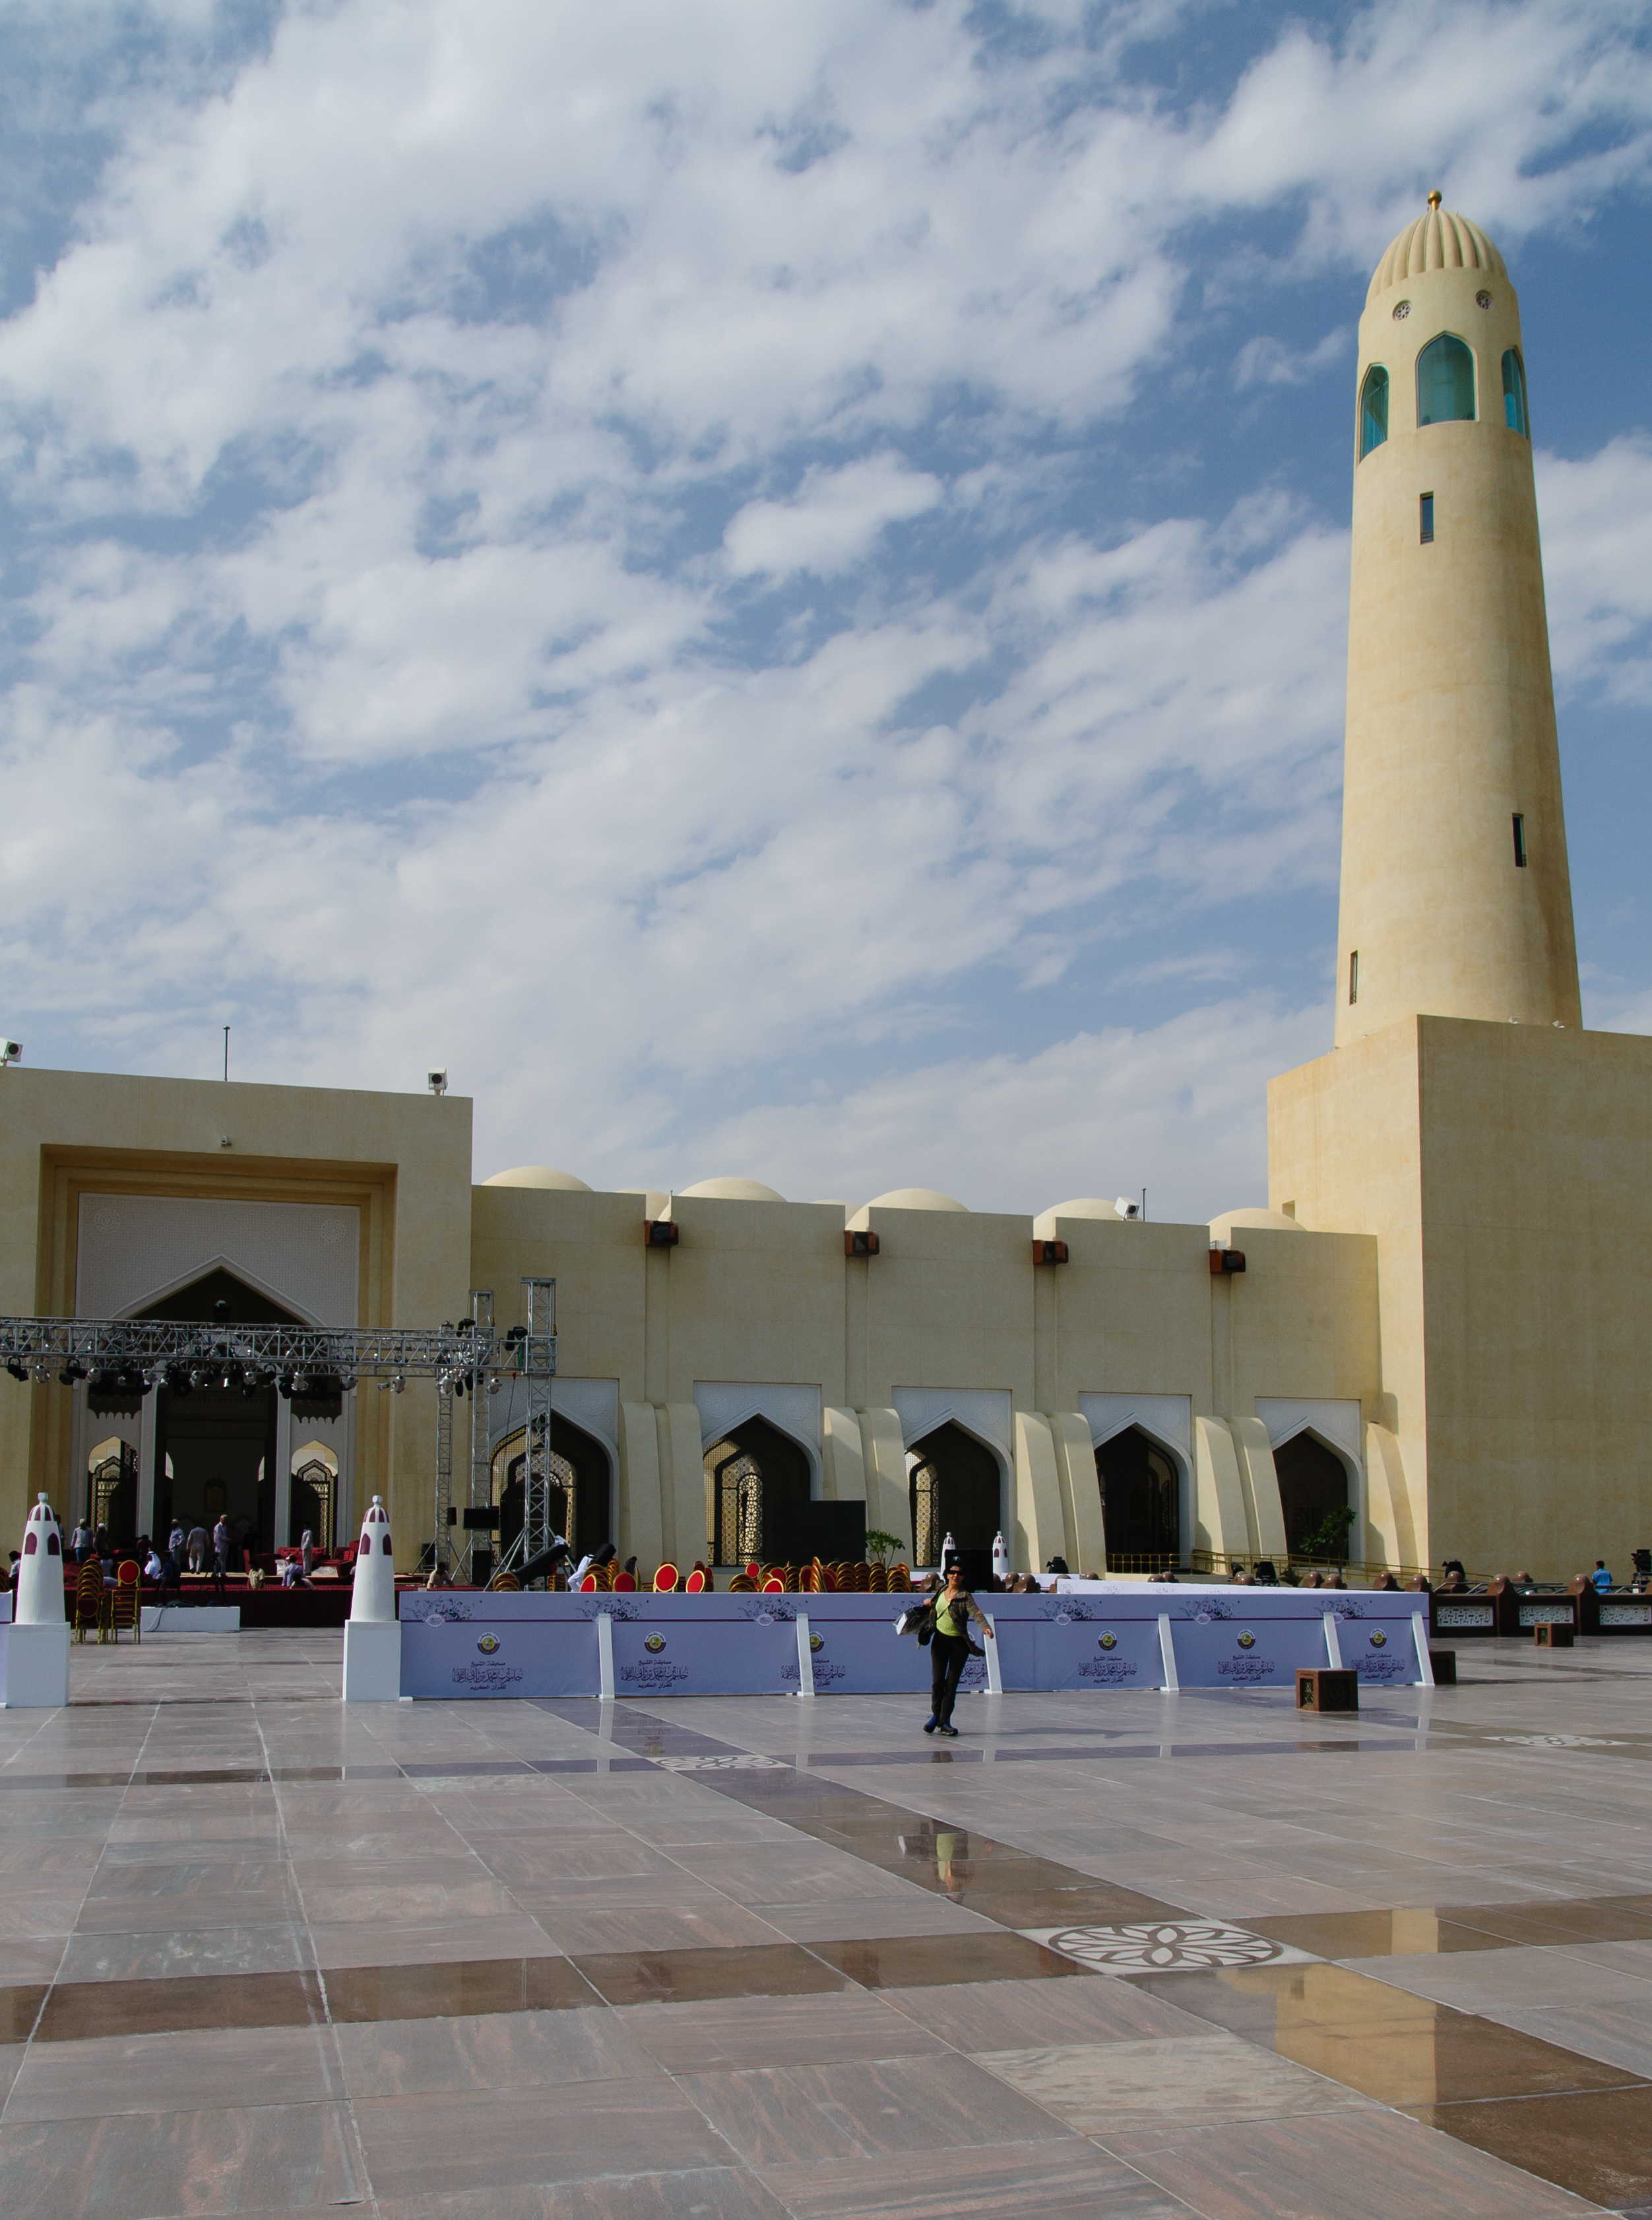
building, vehicle, tower, nikon, mosque, doha, qatar, d300